Gertrudis Bocanegra

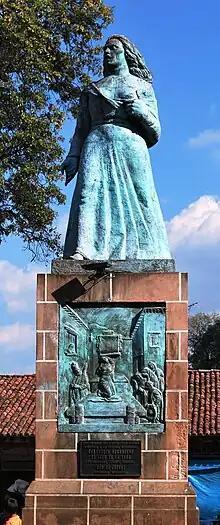
A monument in honor of Gertrudis Bocanegra in the plaza that bears her name in central Pátzcuaro, Michoacán

María Gertrudis Teodora Bocanegra Mendoza (11 April 1765 – 11 October 1817) was a woman who fought in the Mexican War of Independence. She was arrested, tortured and executed in 1817.